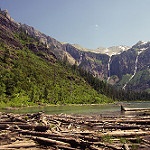
Label: glacier